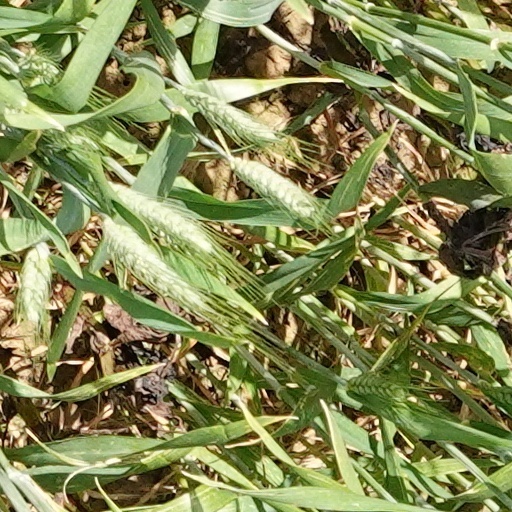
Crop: wheat